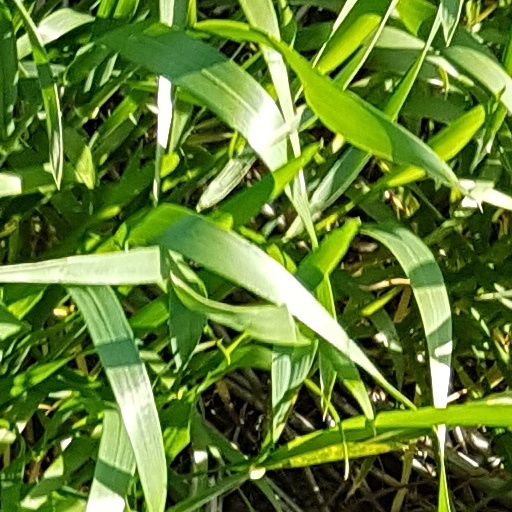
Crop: wheat